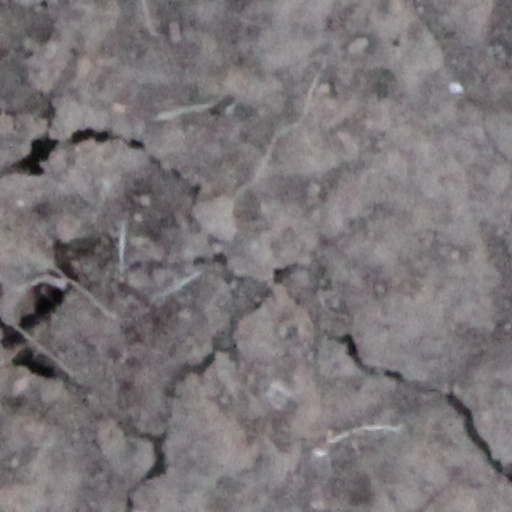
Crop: wheat